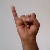
The image shows a hand gesture representing the letter 'I' in Indian Sign Language.